Chen Zhu

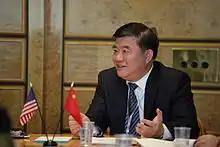
Chen Zhu (2011)

Chen Zhu (born August 17, 1953) is a Chinese hematologist and molecular biologist who has served as the president of the Red Cross Society of China from 2015 to 2024.